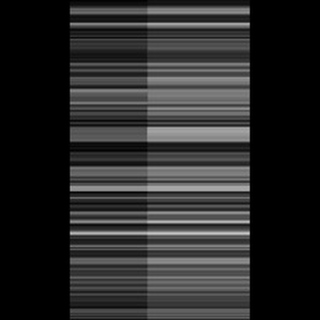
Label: sugarcane_yellow_leaf_disease